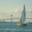
Label: ship